Edouard Cukierman

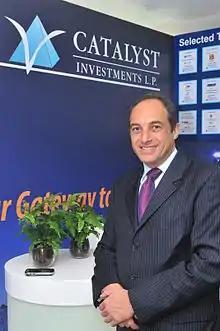

Édouard Cukierman (born 1965) is a French-Israeli businessman.